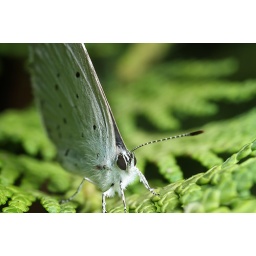
Holly blue hiding in fir tree